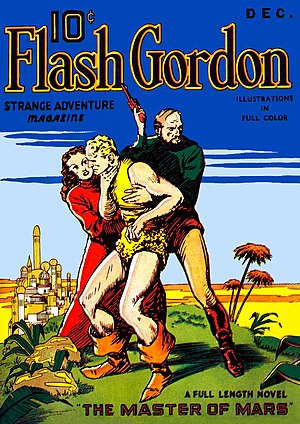
Jens Lyn
Forsiden af tegneseriehæfte med Jens Lyn (Flash Gordon) fra 1936.
Jens Lyn er en science fiction-tegneserie. Serien er oprindeligt tegnet af Alex Raymond og offentliggjordes første gang 7. januar 1934.